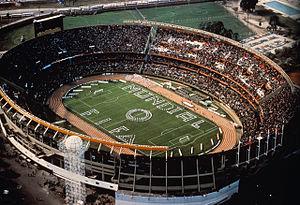
Le stade Monumental Antonio Vespucio Liberti, plus communément surnommé El Monumental, est un stade de football situé dans la capitale argentine de Buenos Aires. Parfois appelé l'Estadio Monumental de Núñez du nom du quartier Núñez, il se situe en fait aux limites de Belgrano, un des quartiers chics de la ville.